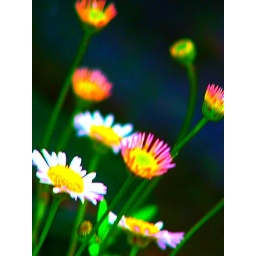
Erigeron karvinskianus is a species of flowering plant in the daisy family known by the common name Latin American fleabane.